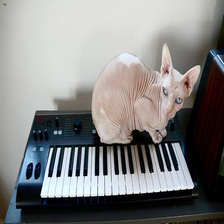
Species: cat
Breed: Sphynx